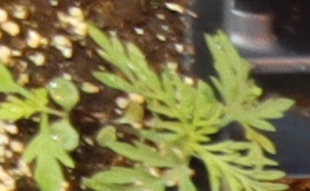
Label: Ragweed